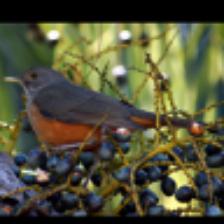
Label: NonHuman